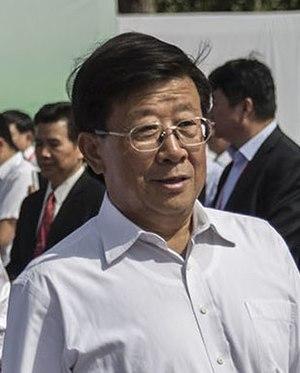
Zhao Kezhi, né en décembre 1953 à Laixi, est un homme politique chinois, ministre de la Sécurité publique depuis le 4 décembre 2017.
Conseiller d’État de la République populaire de Chine est un poste du Conseil des affaires de l'État de la république populaire de Chine. Il a été créé le 4 mai 1982.